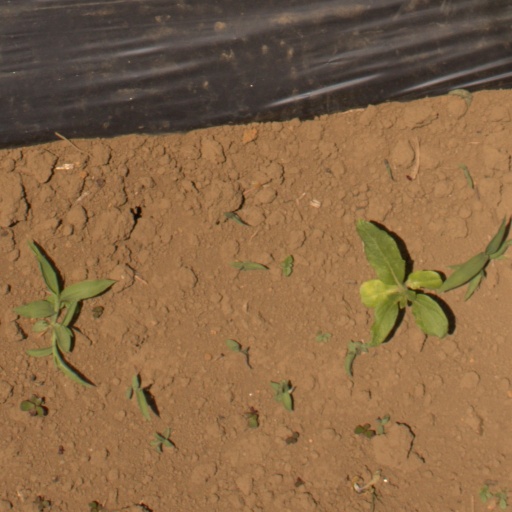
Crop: Jerusalem artichoke